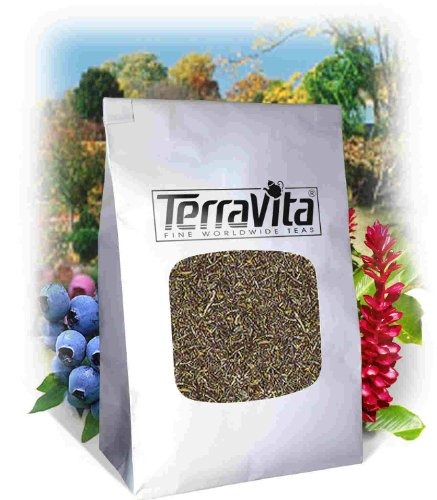
Item Name: Soom Darjeeling Tea (Loose) (8 oz, ZIN: 510176)
Bullet Point 1: Soom Darjeeling Tea (Loose) (8 oz, ZIN: 510176)
Bullet Point 2: No fillers.
Bullet Point 3: Manufacturer: TerraVita
Bullet Point 4: Size: 8 oz
Bullet Point 5: Loose Leaf Herbal Tea - Packed in a convenient upright pouch!
Product Description: Soom Darjeeling Tea (Loose) (8 oz, ZIN: 510176)<BR><BR>Packaged in the United States in a GMP certified facility (Good Manufacturing Practice).<BR><BR>No fillers.<BR><BR>Manufacturer: TerraVita<BR><BR>Size: 8 oz<BR><BR>Loose Leaf Herbal Tea - Packed in a convenient upright pouch!<BR><BR>Ingredients: Black Tea
Value: 8.0
Unit: Ounce

Price: 126.7